Anville, Charente

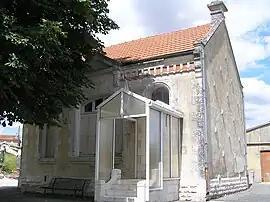
Town hall

Anville is a former commune in the Charente department in southwestern France. On 1 January 2019, it was merged into the new commune Val-d'Auge.